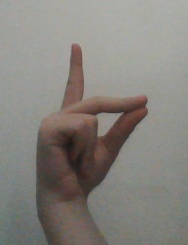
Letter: ta